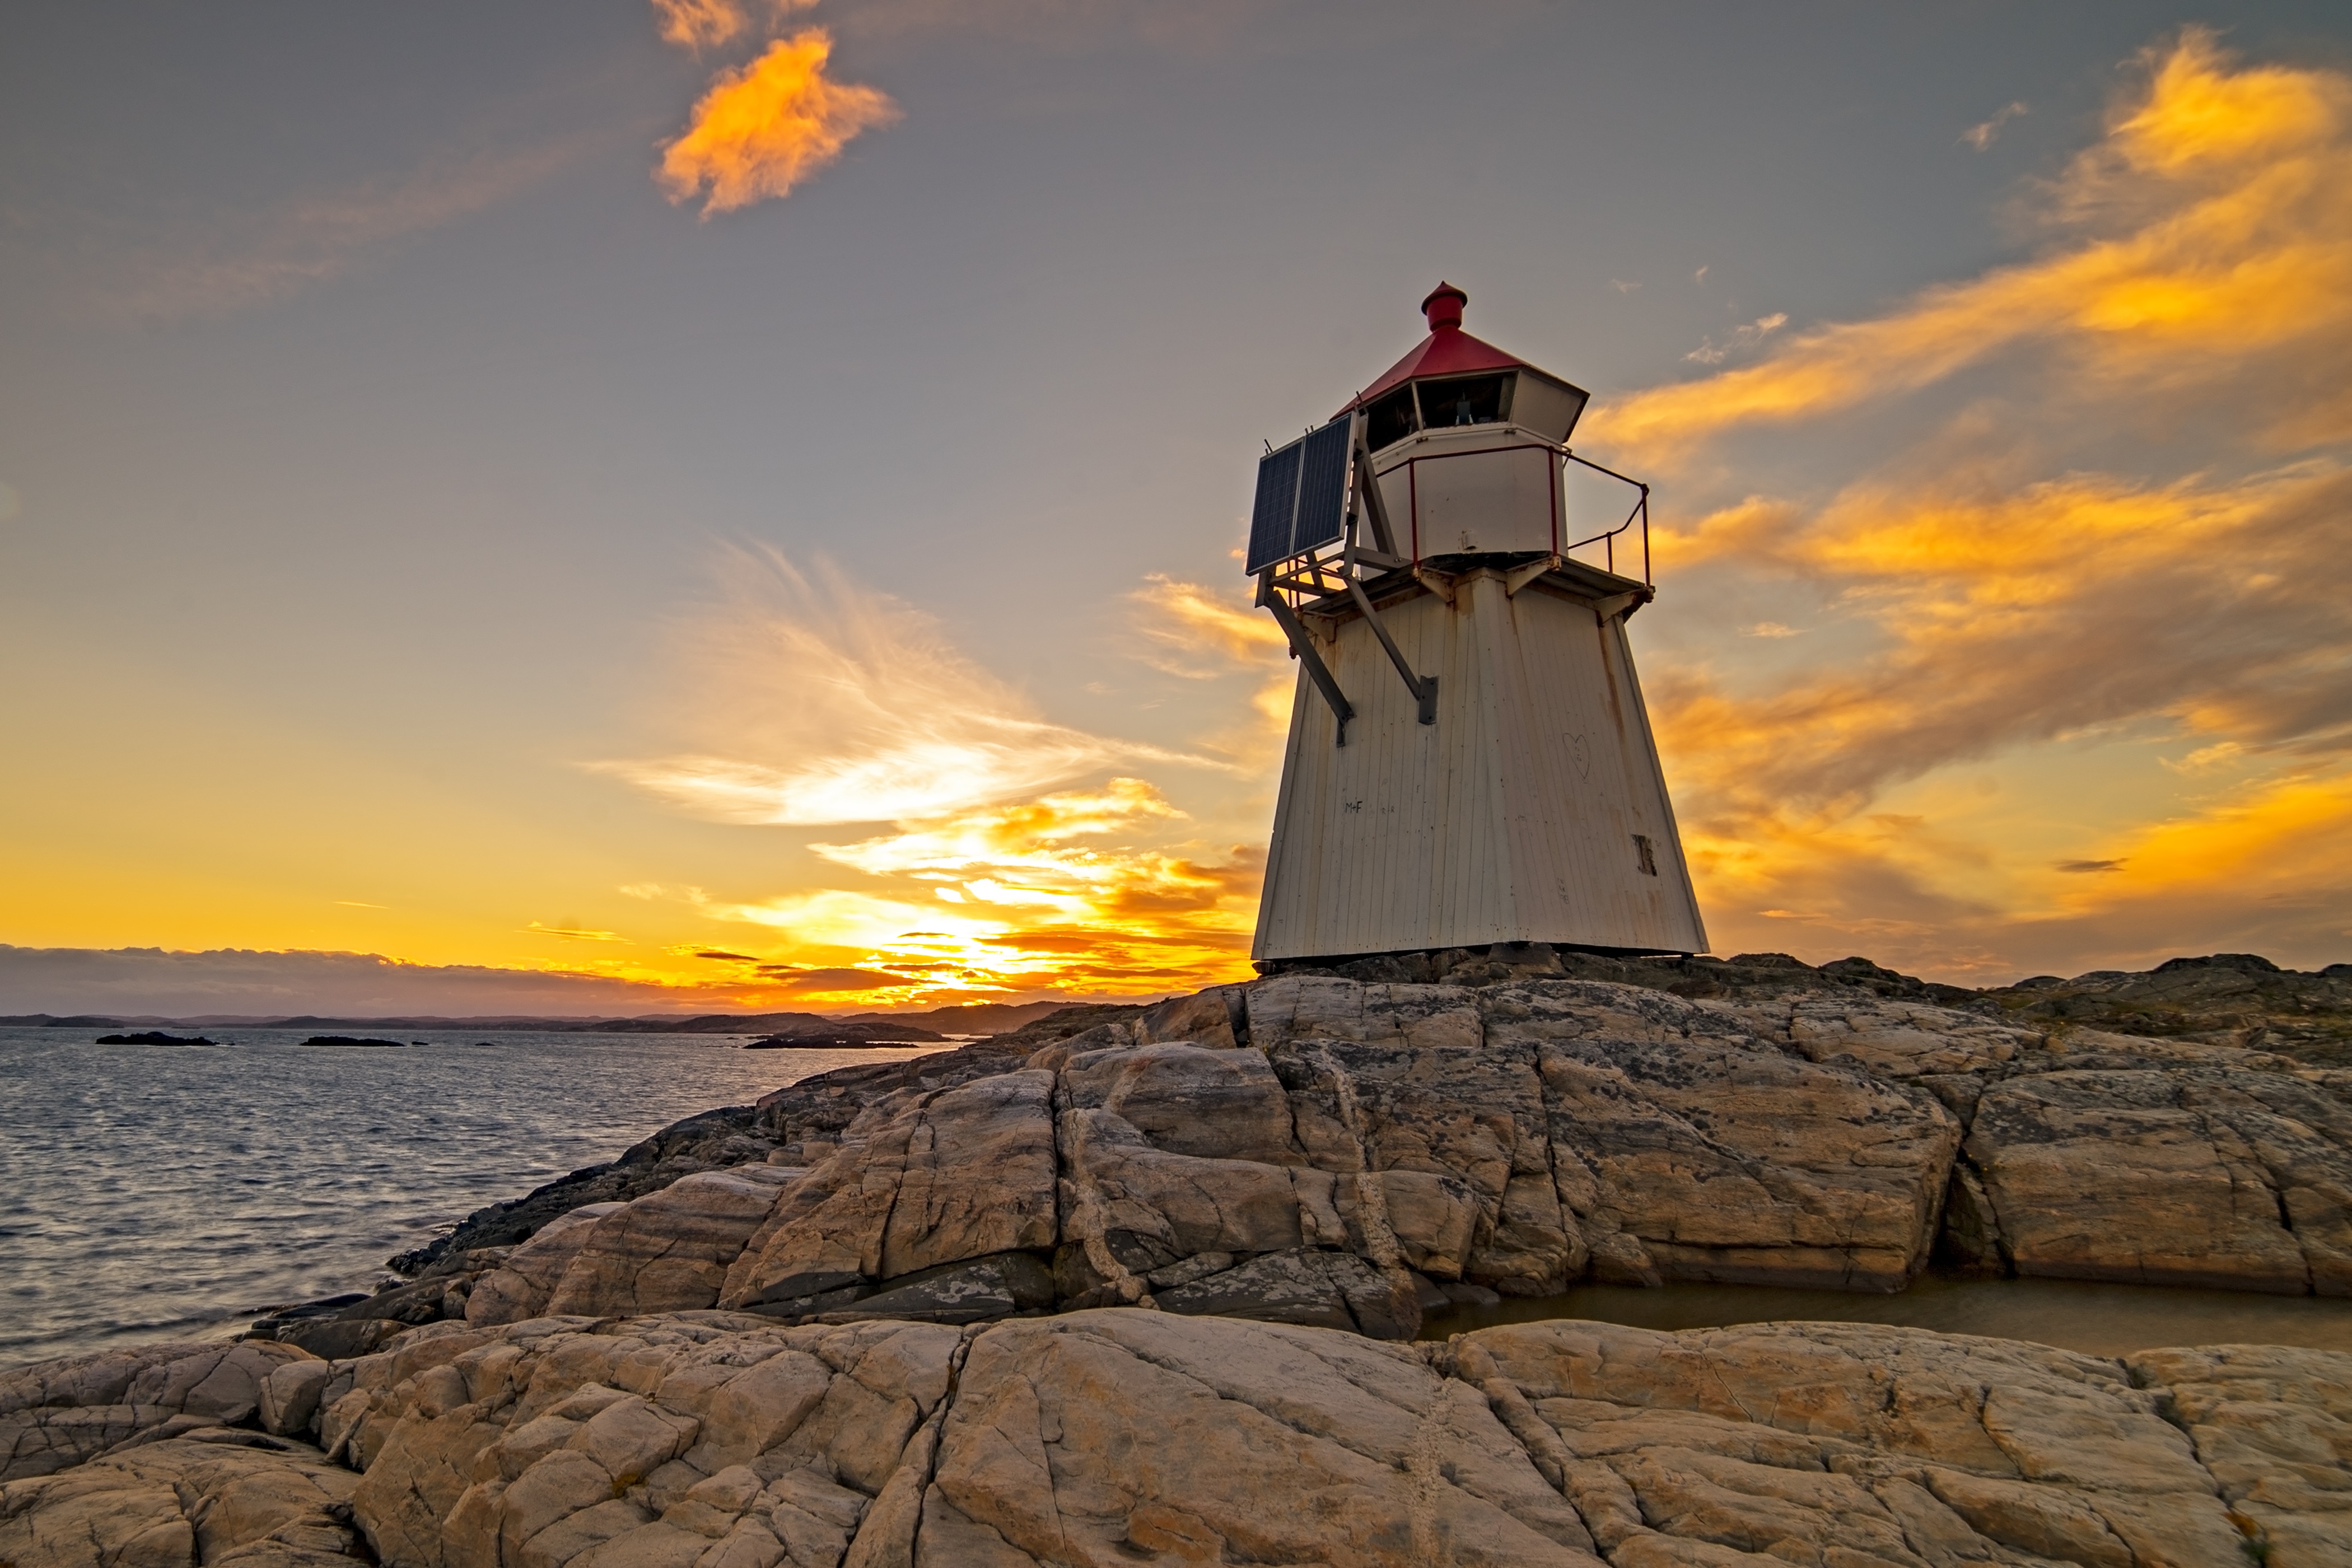
sea, coast, ocean, lighthouse, architecture, sunset, dusk, evening, tower, solar, energy, marine, navigation, panel, cape, solarpanel